Heart of Worcestershire College

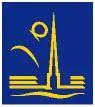
The logo of Worcester College of Technology

The college had its origin in a School of Design which was opened in Pierpoint Street, Worcester, in 1851. In 1894, a School of Science and Art was built in Sansome Walk as part of the Victoria Institute and this served as the headquarters of the college until 1962 when the new buildings in Deansway were occupied. In 1991, the college adopted its current name of Worcester College of Technology.